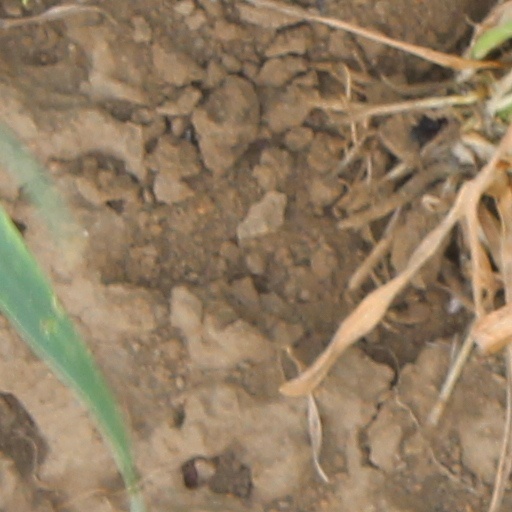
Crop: wheat